Paul Thissen

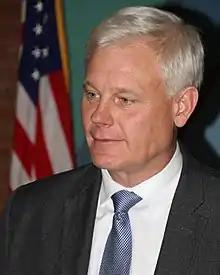
Thissen campaigning for governor in 2017

On June 15, 2017, Thissen announced that he would run for governor again in the 2018 election. He withdrew from the race in February 2018.